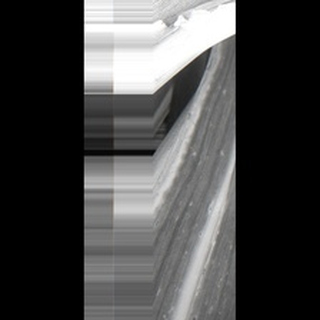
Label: sugarcane_red_rot